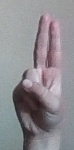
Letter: taa